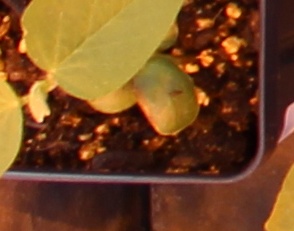
Label: Soybean